Bouquinistes

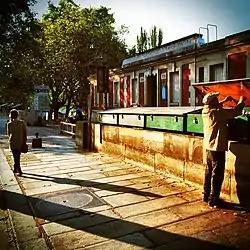
A bookseller closes his stall for the day

Installed along more than three kilometers of the Seine and declared a UNESCO World Heritage site, the 240 bouquinistes make use of 900 "green boxes" to house some 300,000 old books and a very great number of journals, stamps and trading cards.